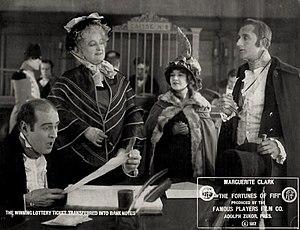
Jean Jacques Gautier est un acteur français, né le 17 novembre 1891 à Reims en France, mort le 13 mars 1975 à Los Angeles — Quartier de Pacific Palisades.